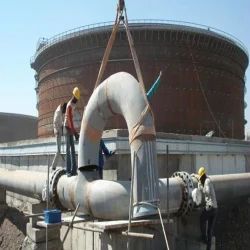
Label: Pipe_Line_Fabrication_Service